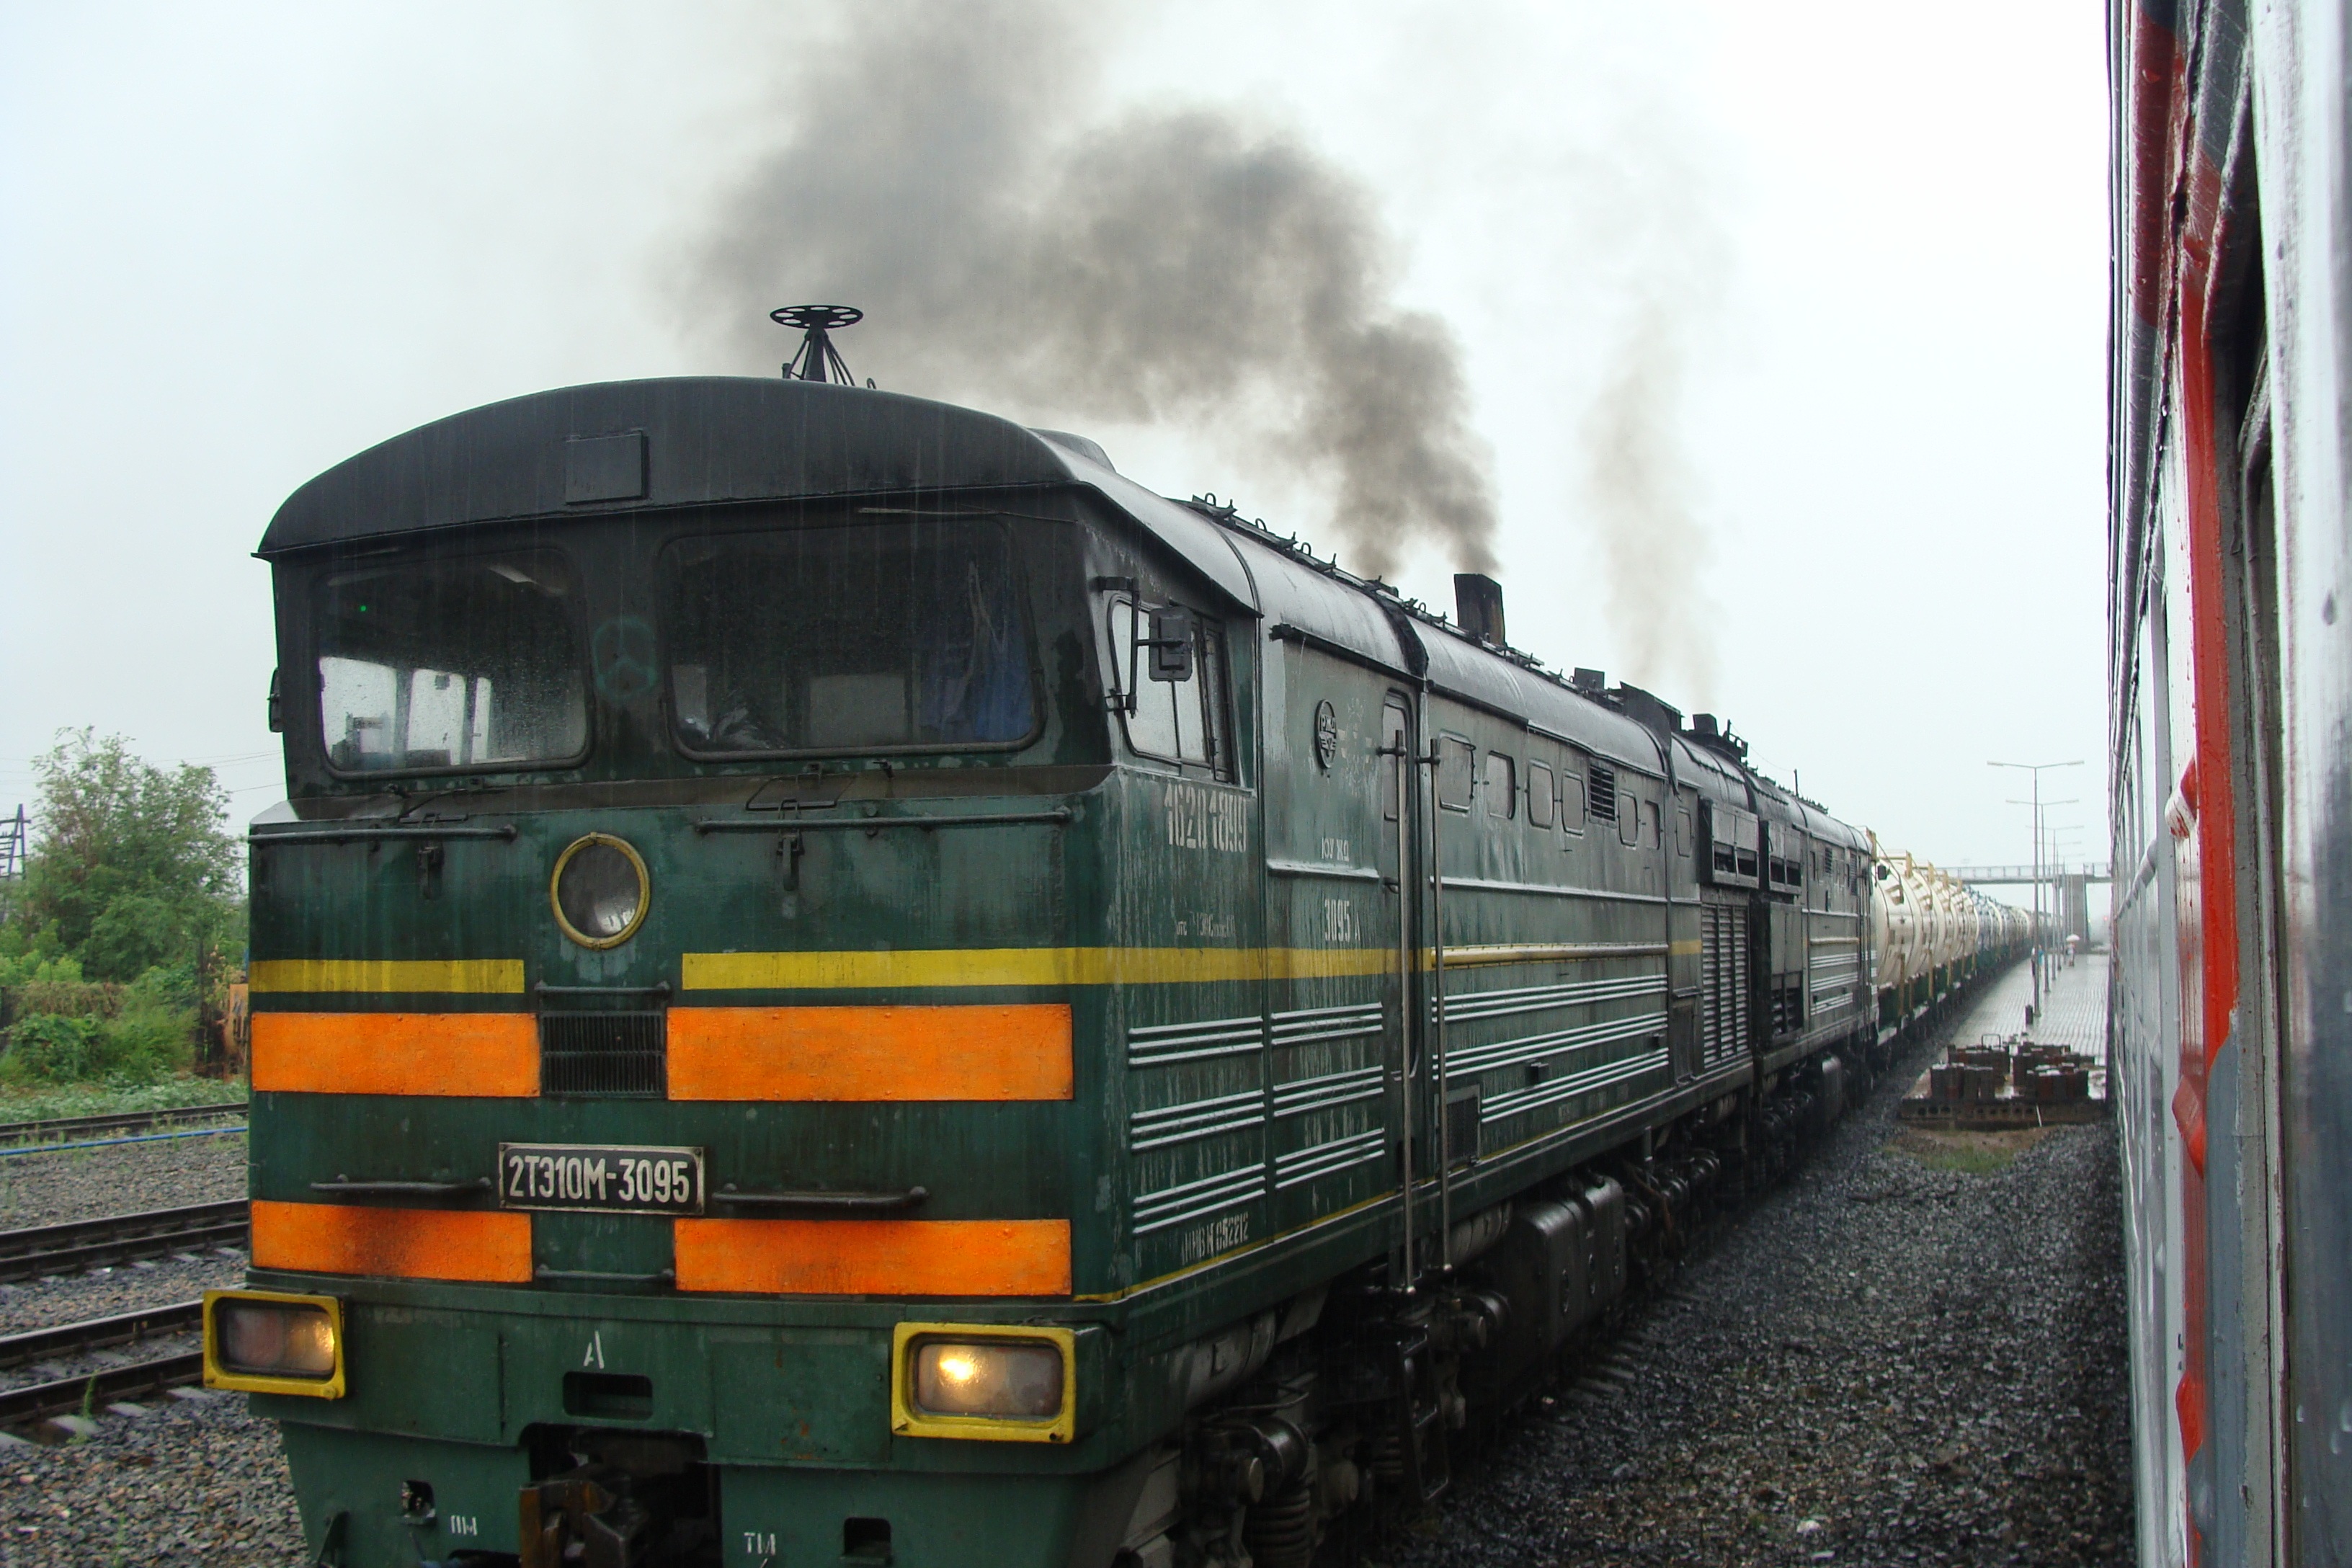
rain, train, transport, vehicle, station, public transport, locomotive, russia, passenger, rail transport, diesel locomotive, land vehicle, rolling stock, metropolitan area, railroad car, passenger car